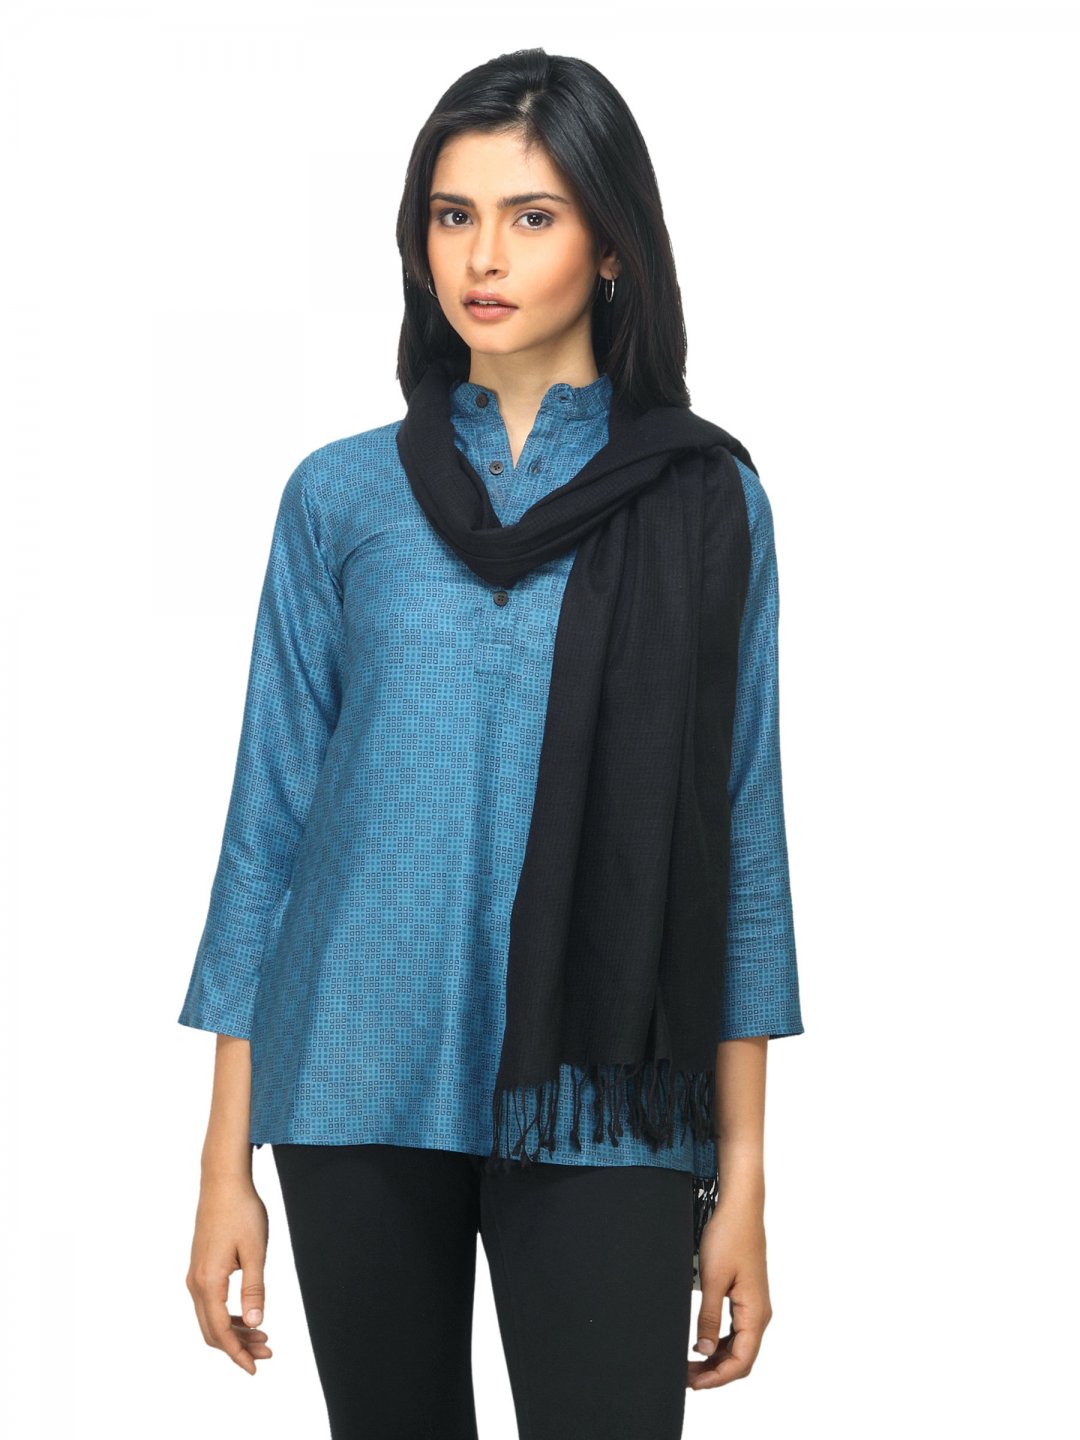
Fabindia Women Black Noil Silk & Wool Stole
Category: Accessories / Stoles / Stoles
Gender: Women
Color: Black
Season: Summer 2012
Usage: Ethnic